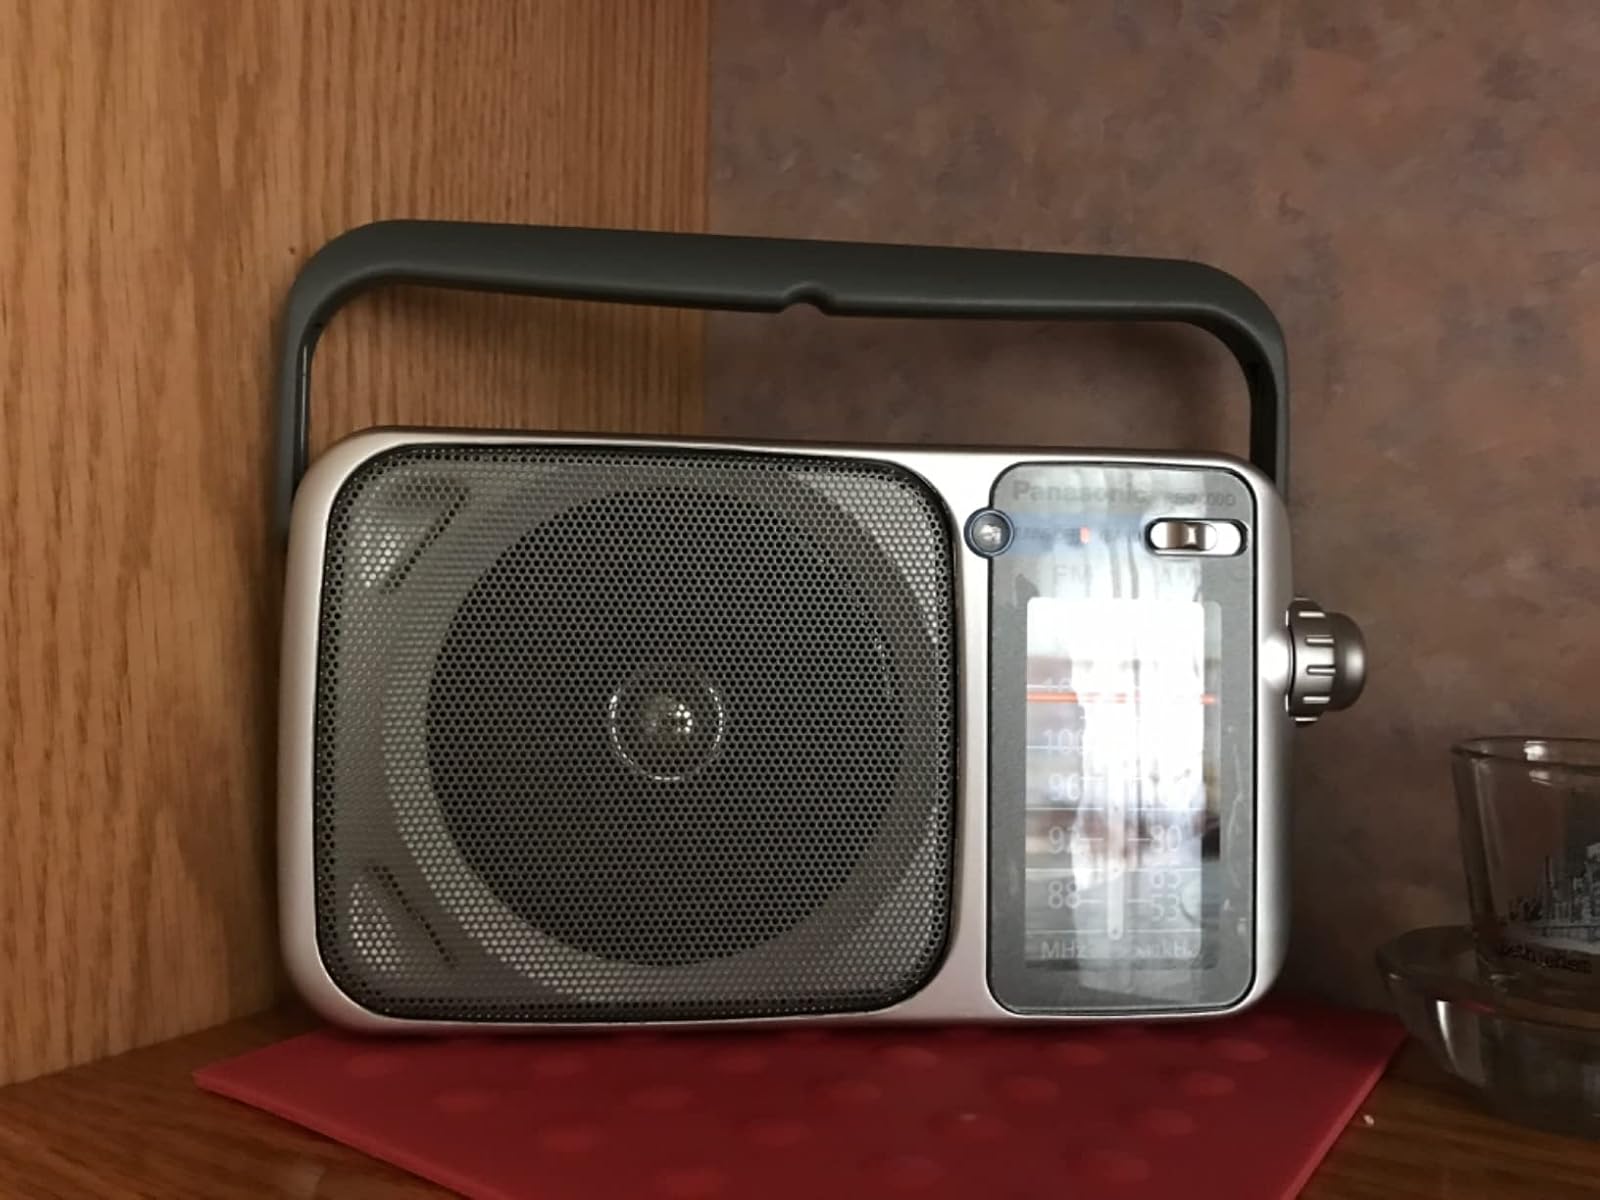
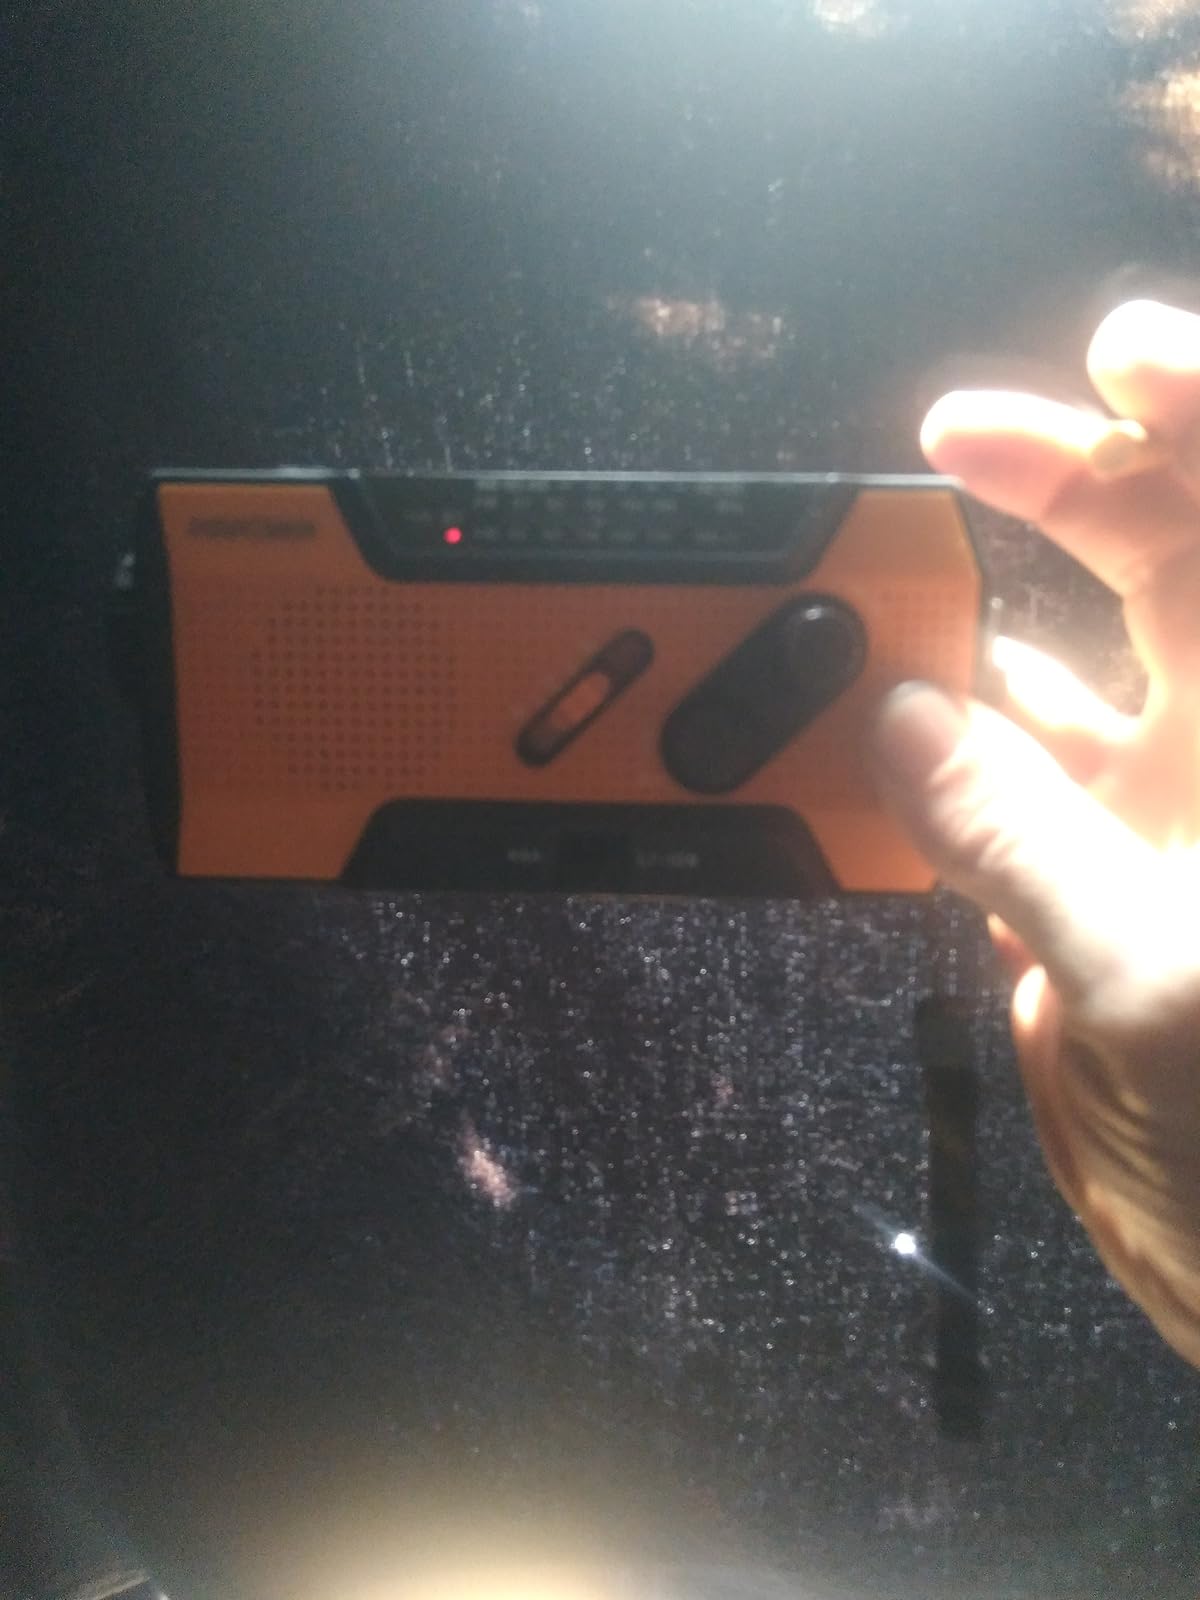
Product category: radio
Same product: no